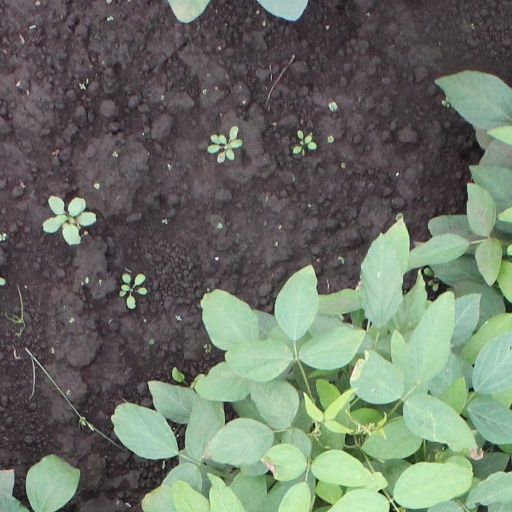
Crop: soybean